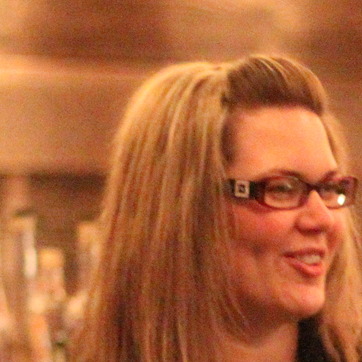
Material: hair